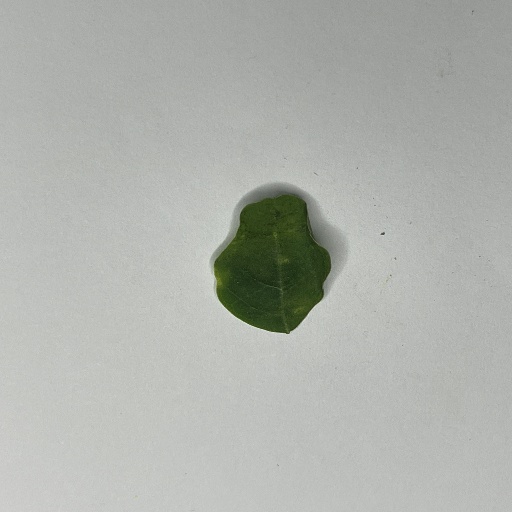
Species: Sojina
Leaf condition: Bacterial Spot